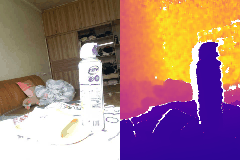
Label: shoe